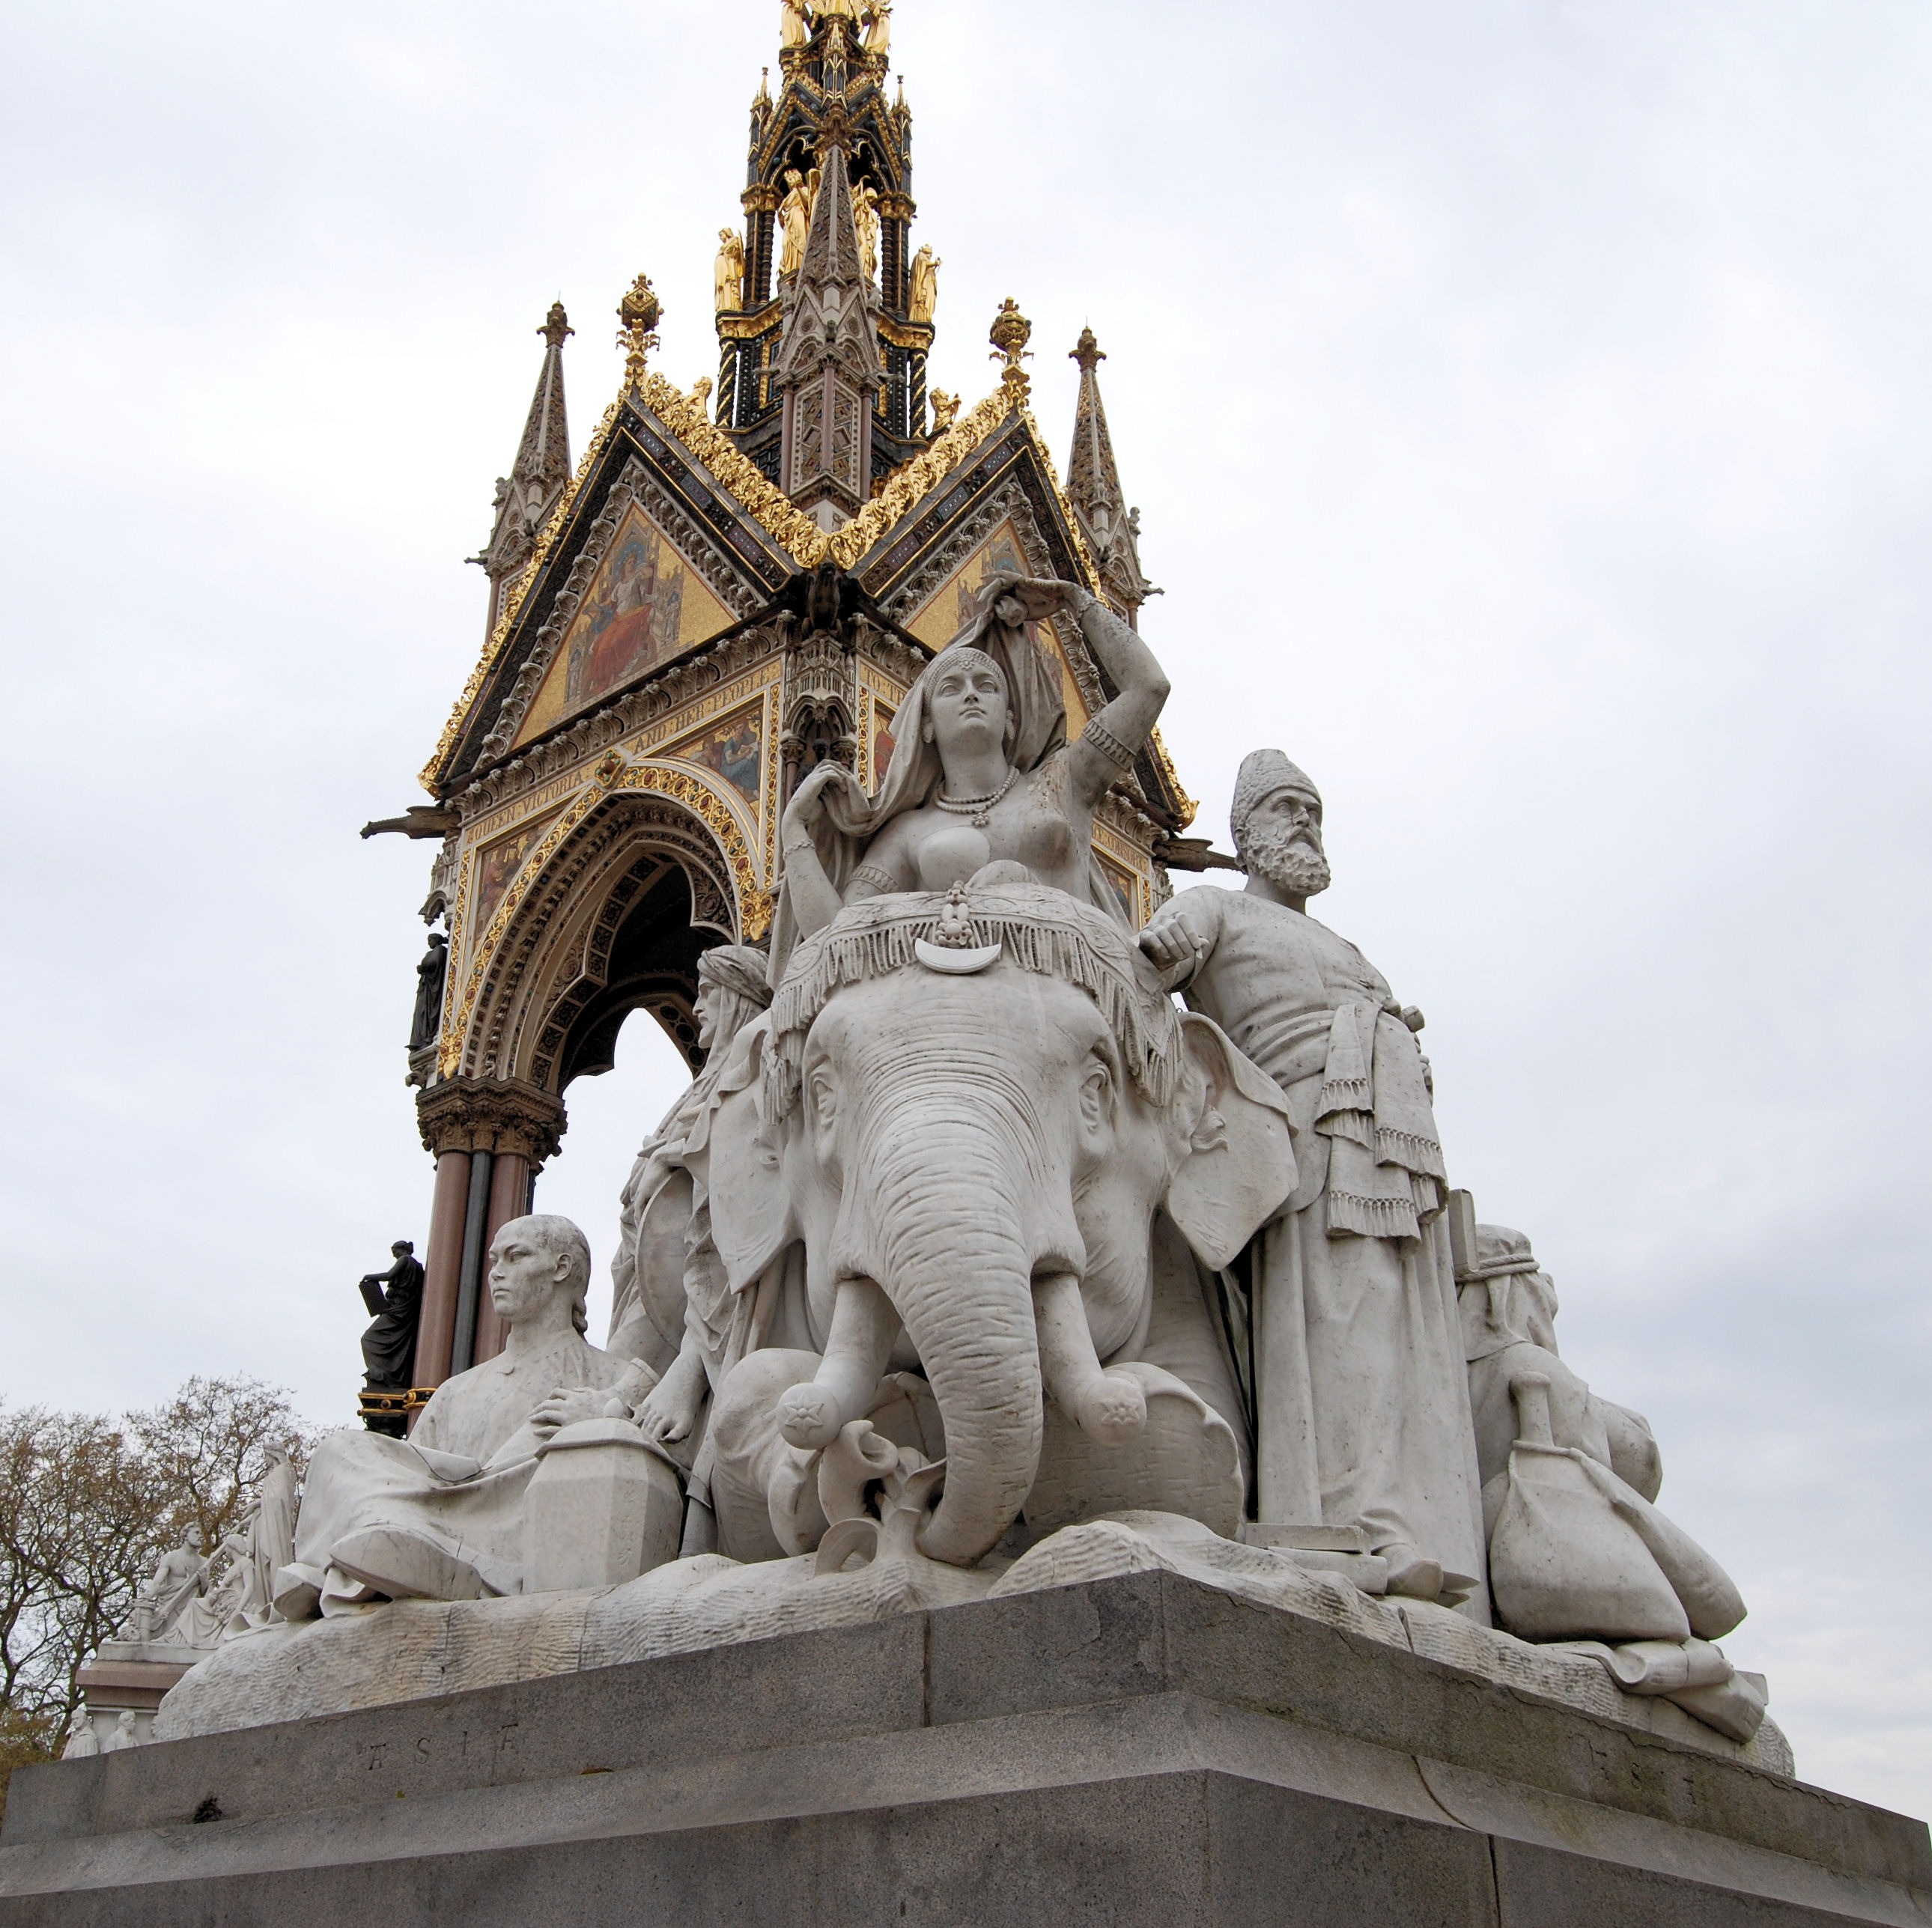
creative, structure, building, stone, monument, statue, artistic, ancient, landmark, place of worship, artwork, sculpture, creativity, design, temple, india, historical, stonework, hindu temple, ancient history, kensington gardens, albert memorial